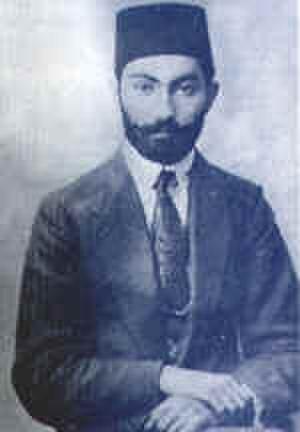
Mohammad-Ali Djamalzadeh, né le 13 janvier 1892 à Ispahan en Perse et décédé le 8 novembre 1997 en Suisse, vécut notamment en Suisse, à Lausanne et à Genève. Devenu citoyen d'honneur de Genève, Jamalzadeh y mourut plus que centenaire en 1997.